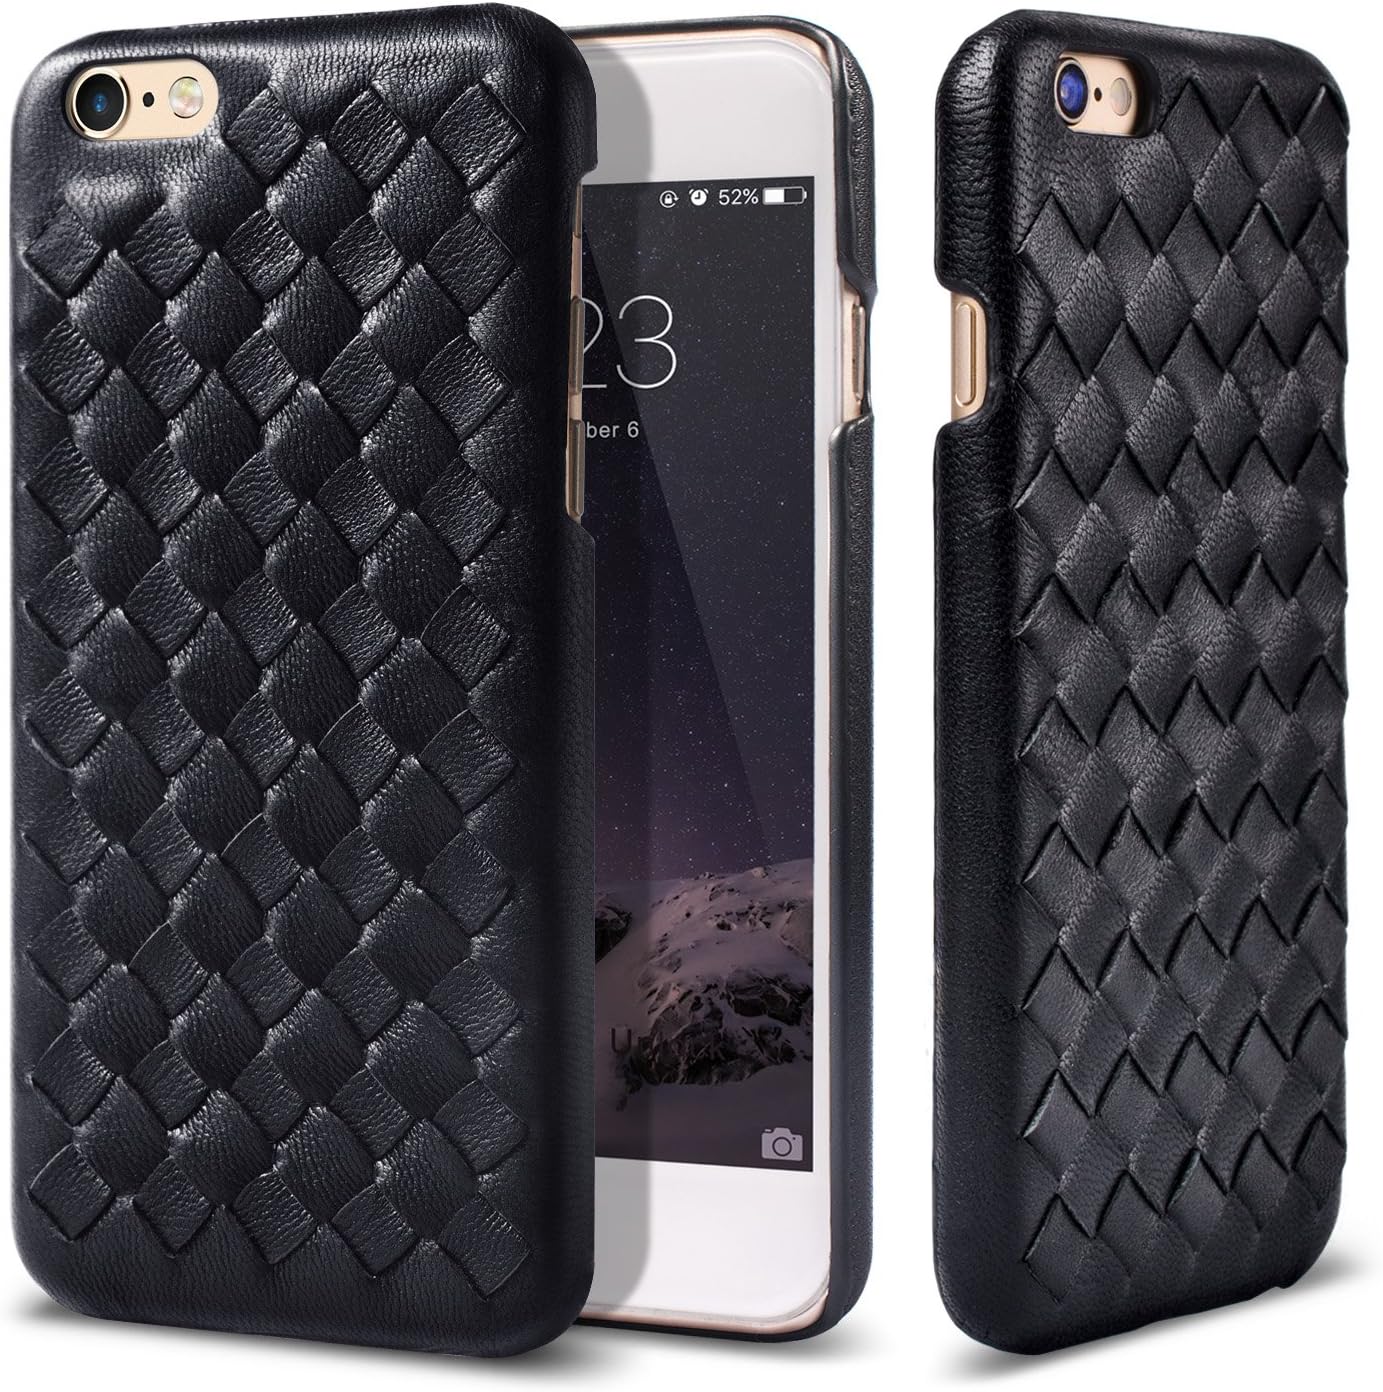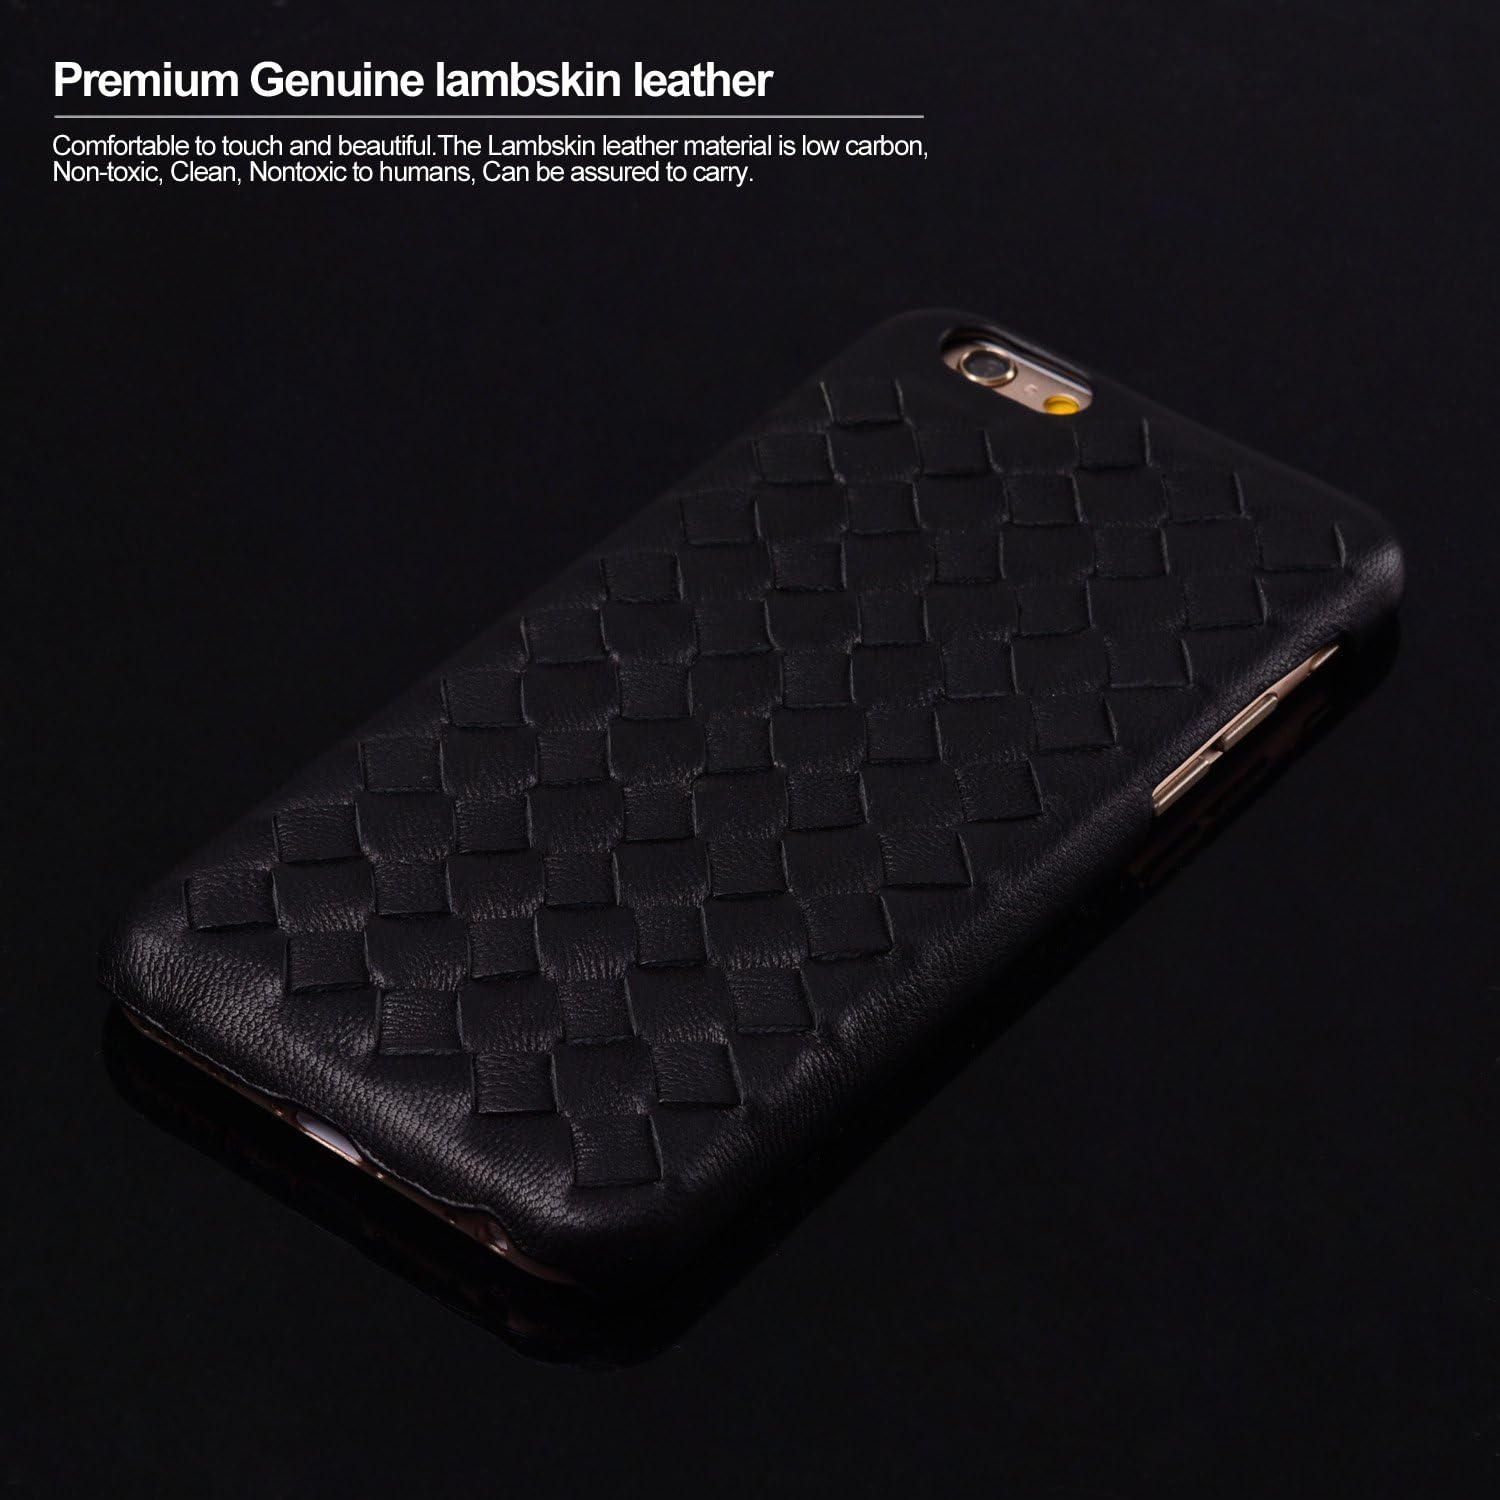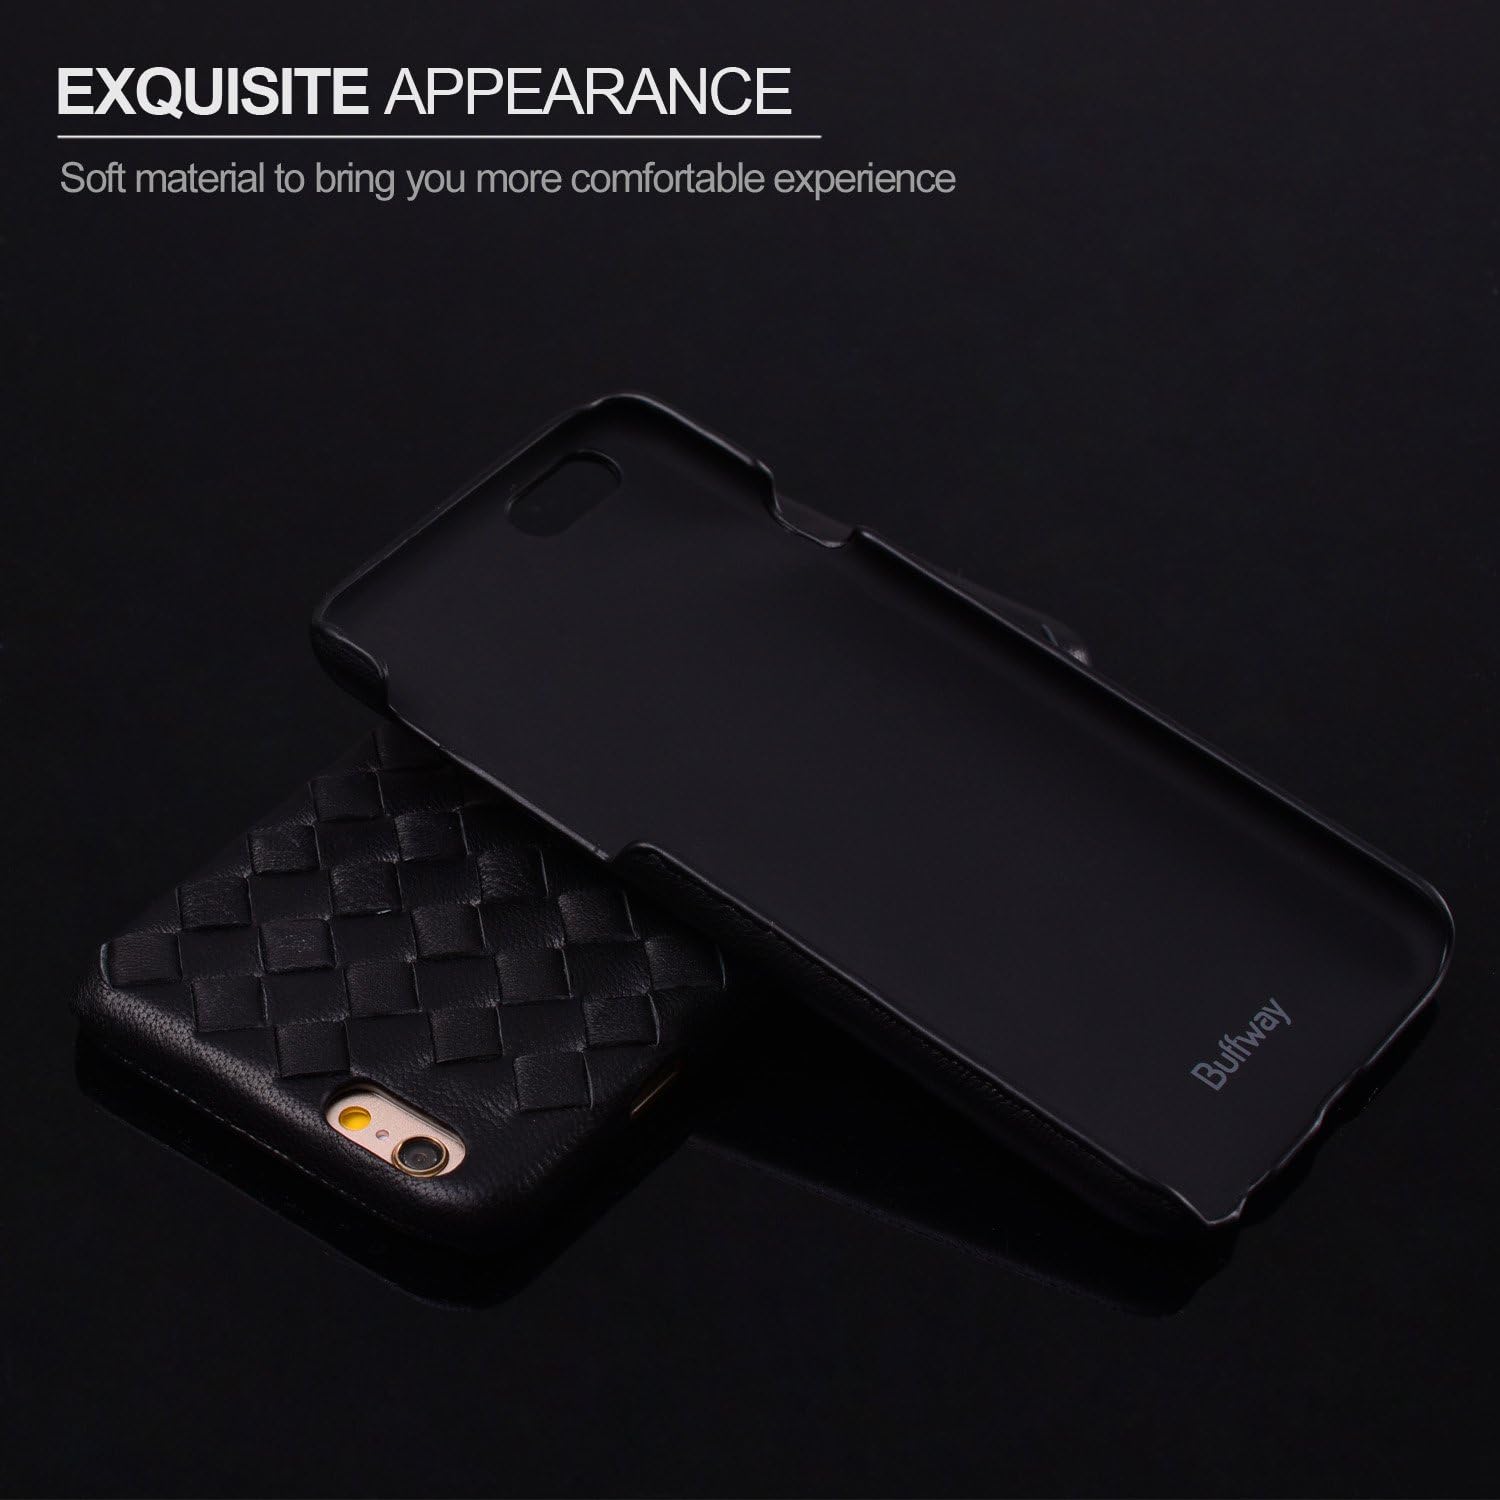
iPhone 6S Case,Buffway® [Hand-Made Serie] Hand-Woven Pattern Grip Back Cover [Comfortable] Lambskin Leather to Protection iPhone 6S [Fashion] Protective case Also Work with iPhone 6 -Black
Category: Cell Phones & Accessories
Buffway (Hand-Weave Series) -Premium Genuine Lambskin Leather case that complement your existing Apple iPhone 6&Apple iPhone 6S protection. The Lambskin leather material is low carbon, Non-toxic, Clean, Nontoxic to humans, Can be assured to carry.Maintenance Instruction: 1.Keep leather dry and ventilated.  2.Avoid high temperature, rain, great pressure, scrape, mildew, acid, alkali and moist.  3.Clean the case lightly with wet cotton cloth.  4.Daub the leather care regularly.  5.Important Note: Lambskin is alot more delicate than cowhide leather, and is not suggested for those who work in tough day-to-day environment due to rapid wear.   The Buffway Leather Case is not only a good protection to your device, but also a decoration to strut your style and stand out from the masses. Considering about both of them, you can rest assured to choose our case brand. We focus on refinement and attention-to-detail in every aspect of our products. Highlights: 1.Luxury original leather shows high ability in toughness, permeability and abrasion resistance.  2.The sleek lining is easy to keep clean. A gentle wipe with water can remove stains.  3.Graceful, Understated and Fashionable Retro style.  4.Soft handle feeling and Velvety texture.  5.Easy access to all buttons, ports and camera without removing the case.  6.Ultra slim back cover style, easy operation and offering your device a simple effective protection. If you have any questions, please contact us, we will reply to you in the fastest time.
Features: EXQUISITE HANDCRAFT:100% Hand-Made,the special weaving pattern,a unique Apple iPhone 6/6S protector case from the artist's hand. | PREMIUM GENUINE LAMBSKIN LEATHER: Comfortable to touch and fashion design style.it's simple and elegance. | ULTRA SLIM and PRECISE CUT:Super-thin without bulky feel, and the case is slim enough to fit in the palm of your hand. Fits your iPhone 6 like a glove,easy access to all buttons, ports, speakers and camera.quick and simple snap-on shell installation. | SPECIAL NOTE:If dirty,clean the cellphone case lightly with wet cotton cloth.Please scroll down and read the maintenance instructions in the product description. | Gift Package,Compatible with iPhone 6S (2015) / iPhone 6 (2014) 4.7 inch.